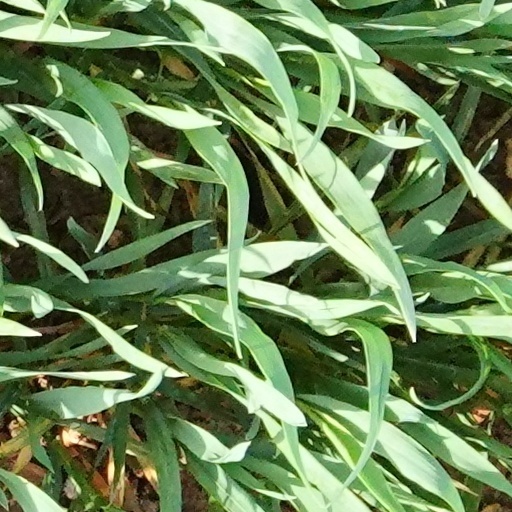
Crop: wheat